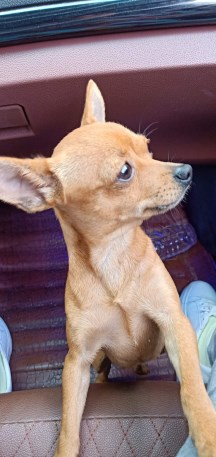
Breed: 561-n000127-miniature_pinscher